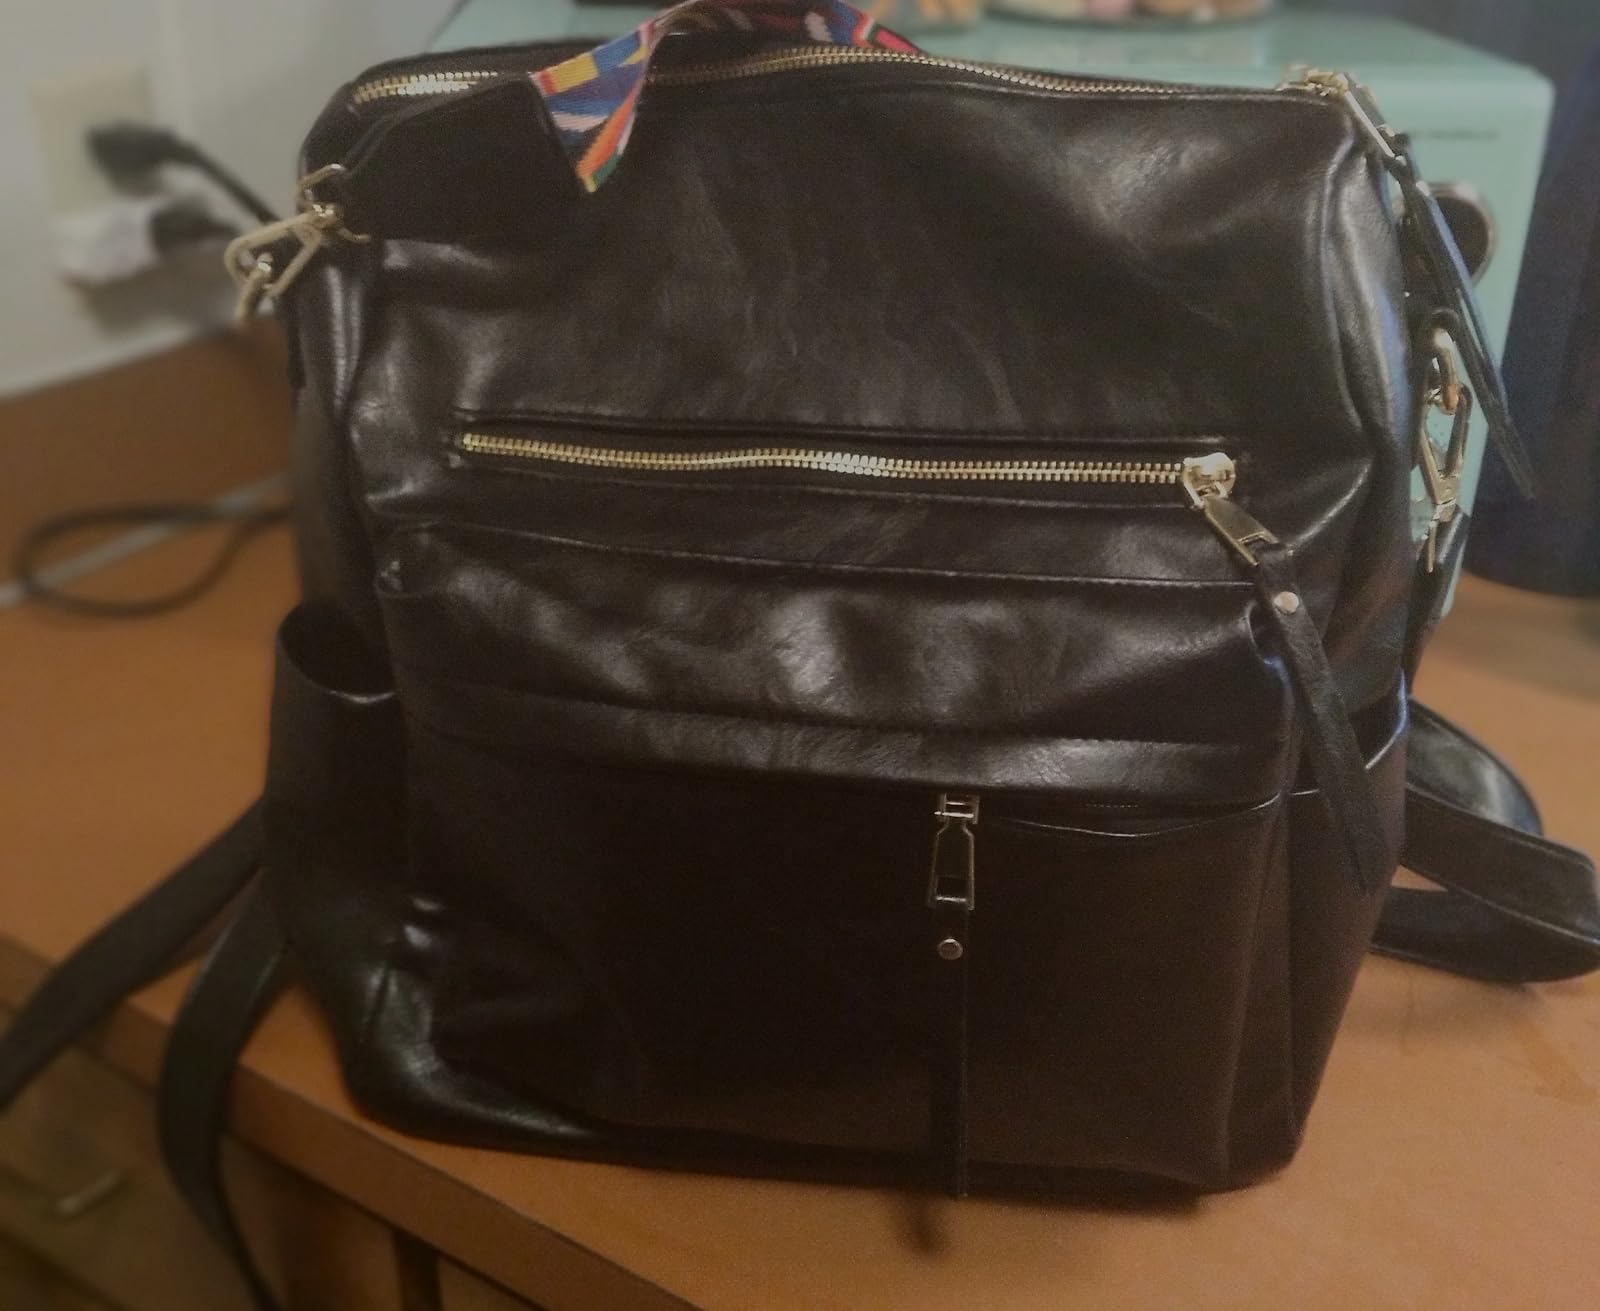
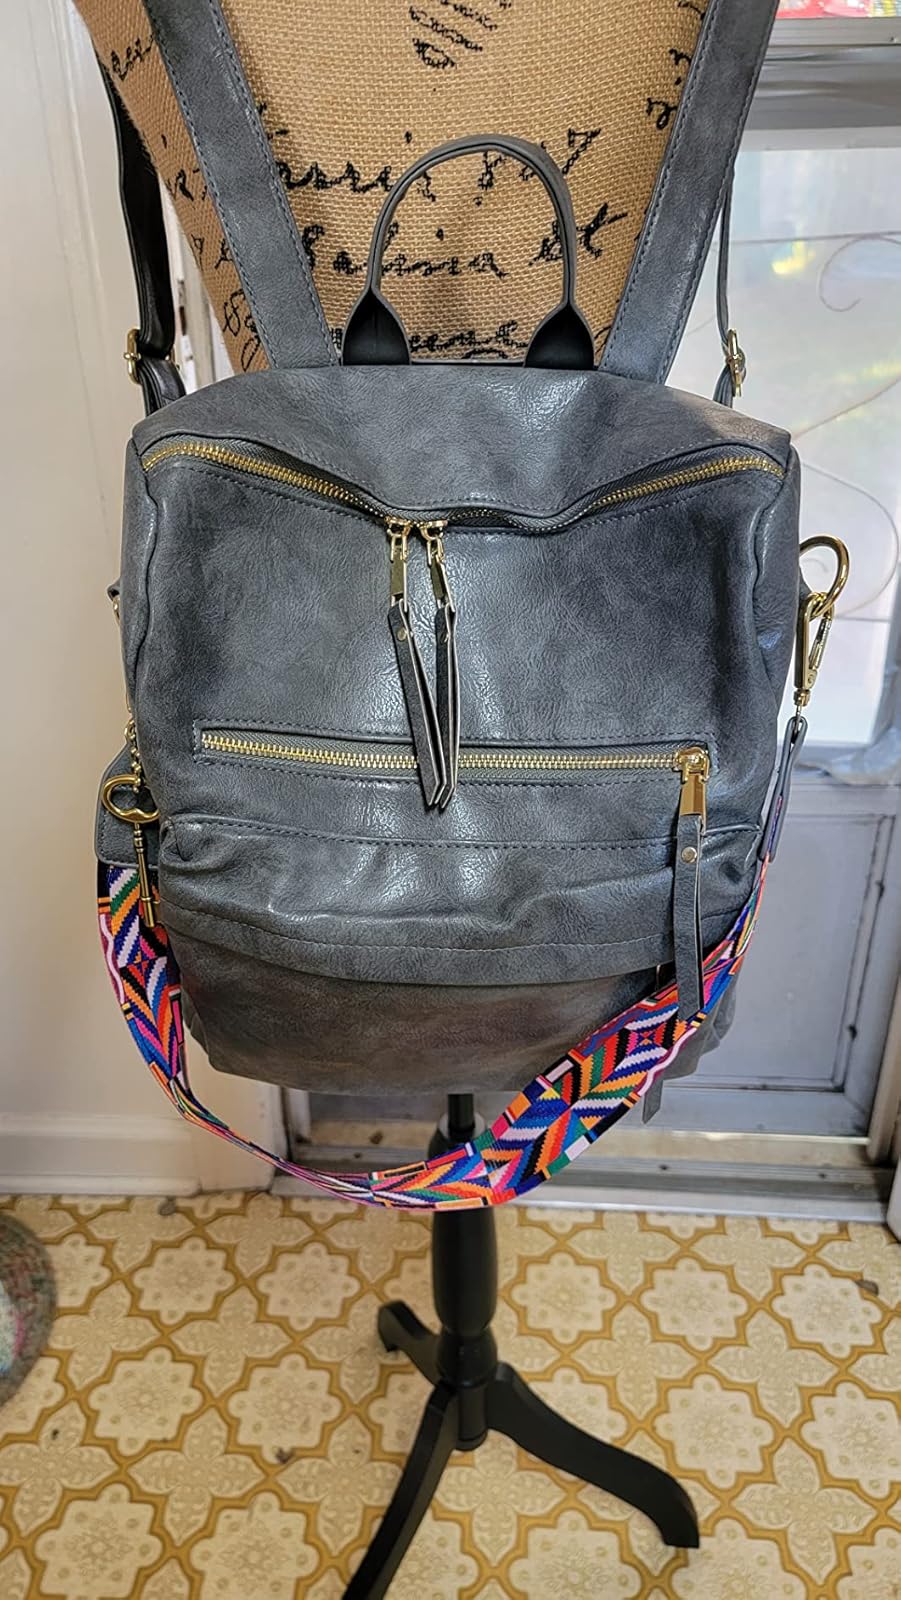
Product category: accessories_handbag
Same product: no